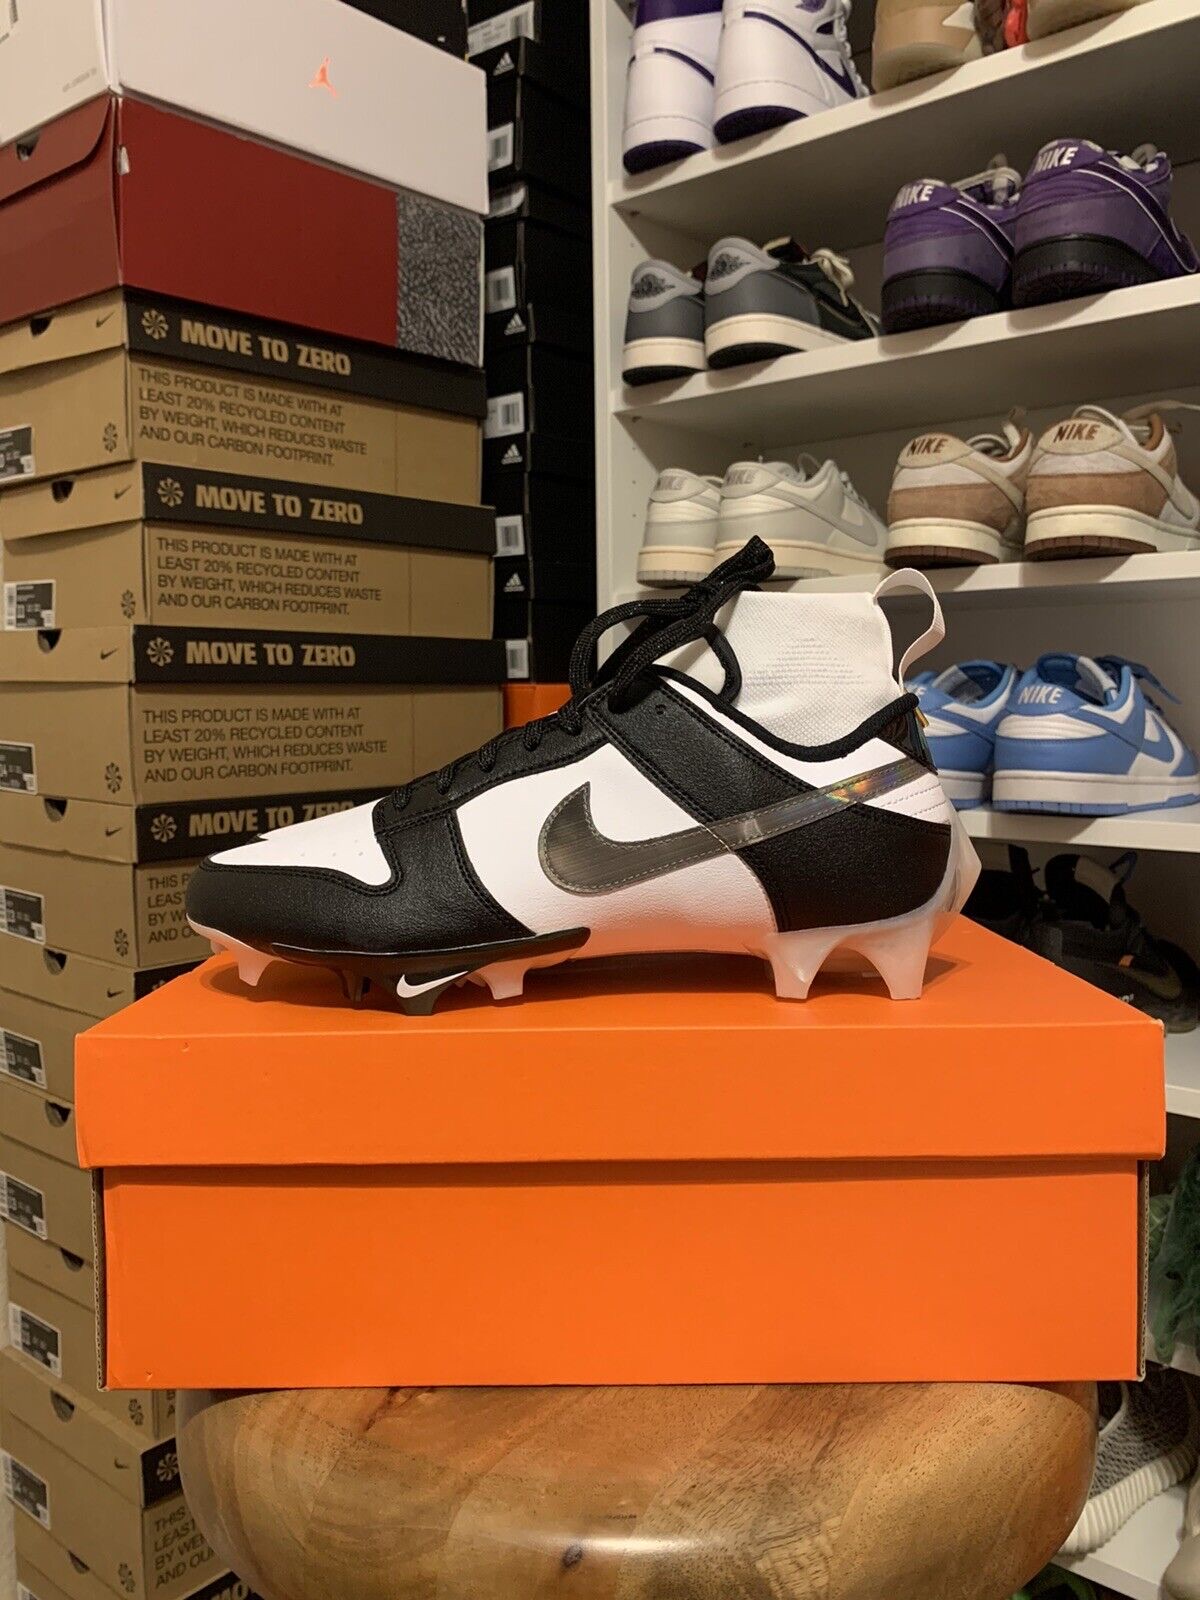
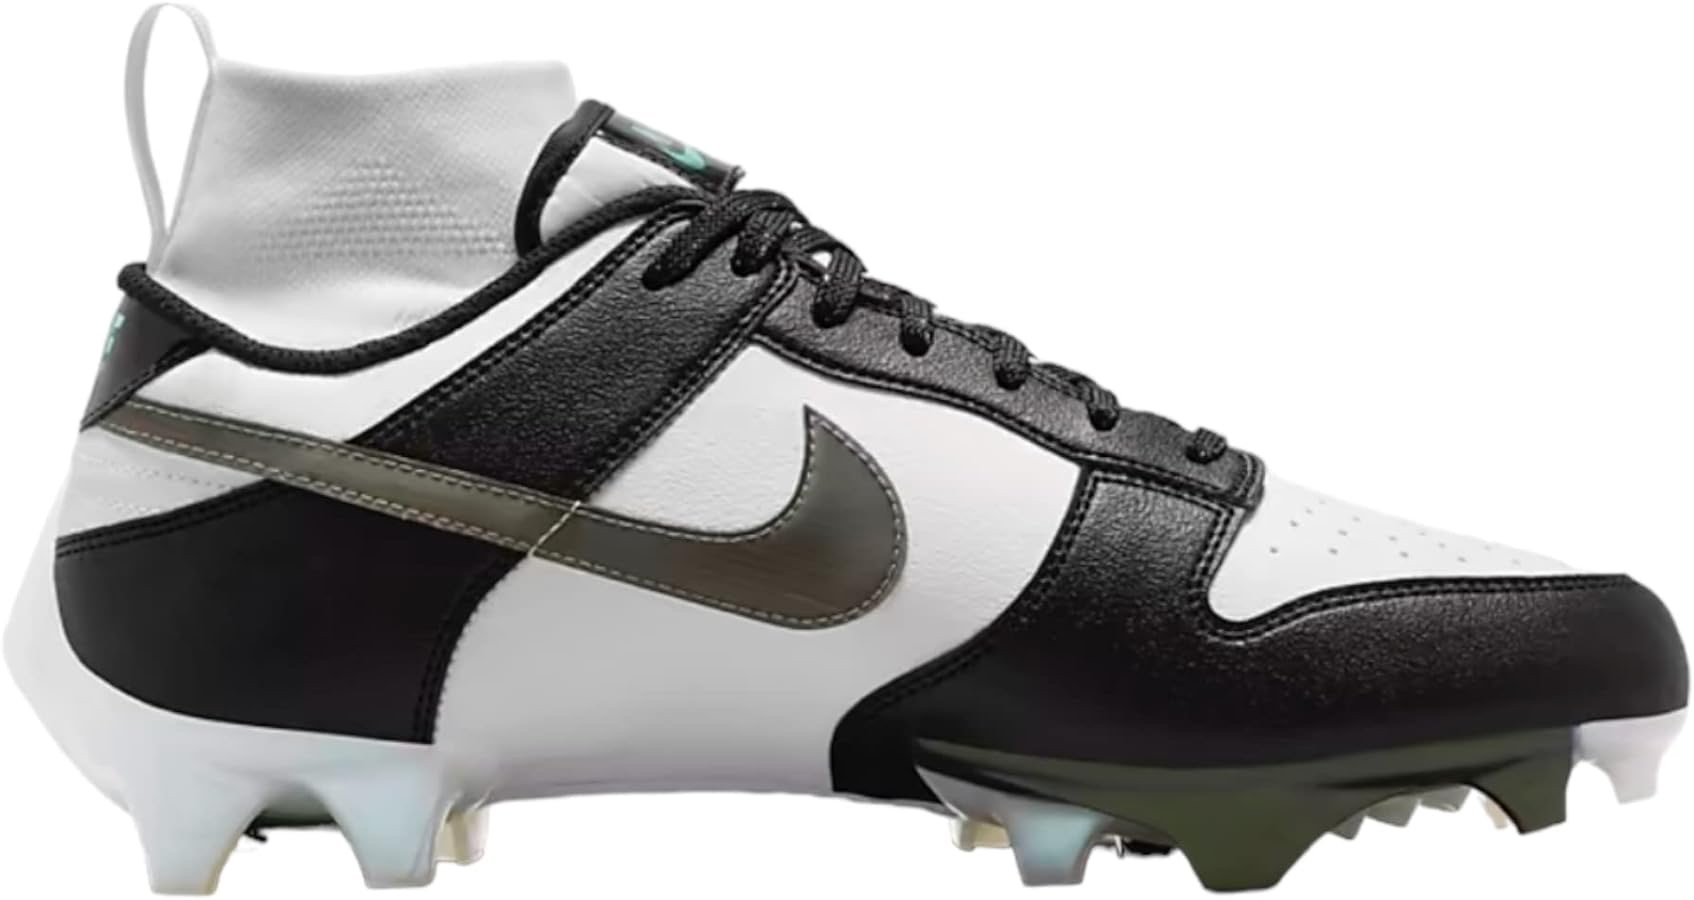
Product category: misc
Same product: yes